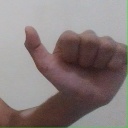
अक्षर: त